Blakeney Chapel

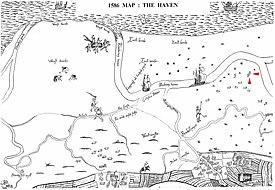
Extract from a 1586 map with the chapel indicated by added arrows. The village of Blakeney is at the lower right of the map, with Morston to the west (lower left). Cley is off the map extract, to the east of Blakeney.

The building was first shown on a 1586 map of the Blakeney and Cley area, apparently drawn to be used in evidence in a legal case regarding the rights to "wreck and salvage", the outcome of which is unknown. The original map disappeared in the 19th century, but a number of copies still exist. In this map, the building on the Eye is shown as intact and roofed, but it has no name. A map by the Cranefields from 1769 has the building as "Eye House", but by 1797 cartographer William Faden's map of Norfolk shows the "chapel ruins", a description that was then consistently used from the 19th century onwards. Some maps, including Faden's, show a second ruined chapel across the Glaven on Cley Eye, but no other documentation exists for that building.